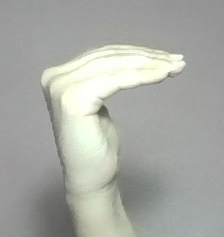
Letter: haa